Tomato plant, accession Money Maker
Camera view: tilt-top (135 deg); turntable rotation: 60 degrees
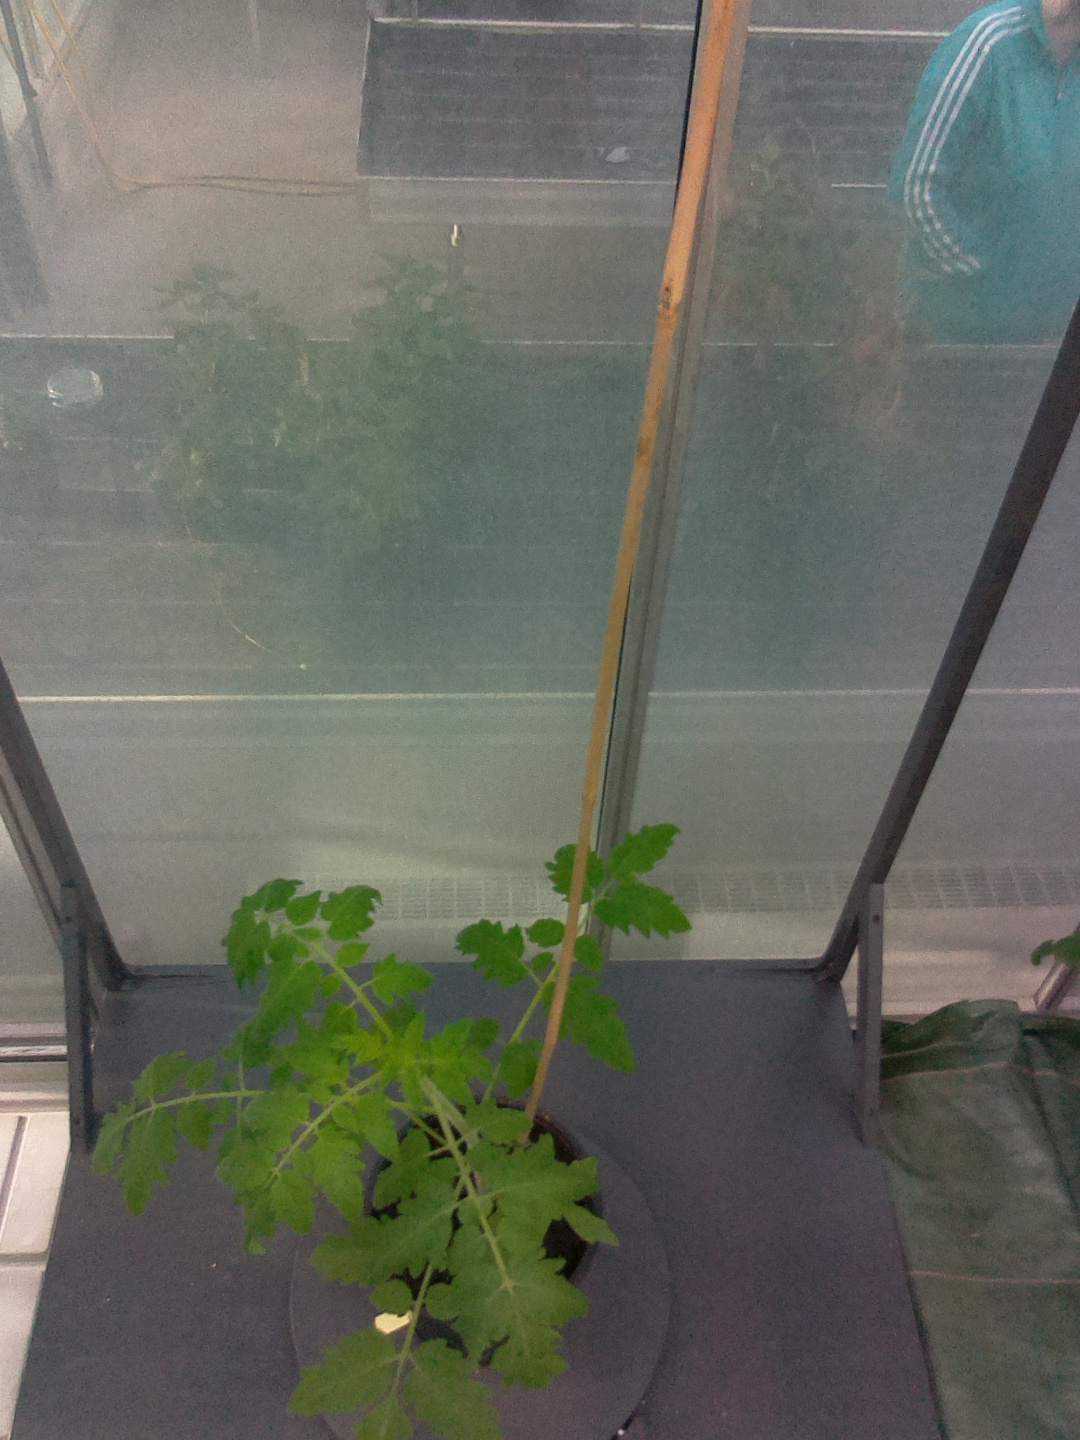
BBCH growth stage 15: 10 of true leaves visible